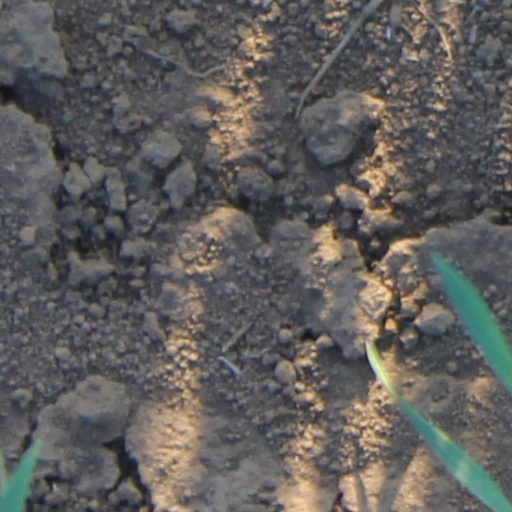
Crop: wheat